Pickelville, Utah

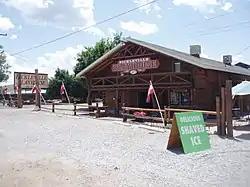
Pickleville Playhouse

Pickleville was a small town located near the western shore of Bear Lake, northeast of Salt Lake City, in Rich County, Utah, United States. In 1979 it became part of Garden City.